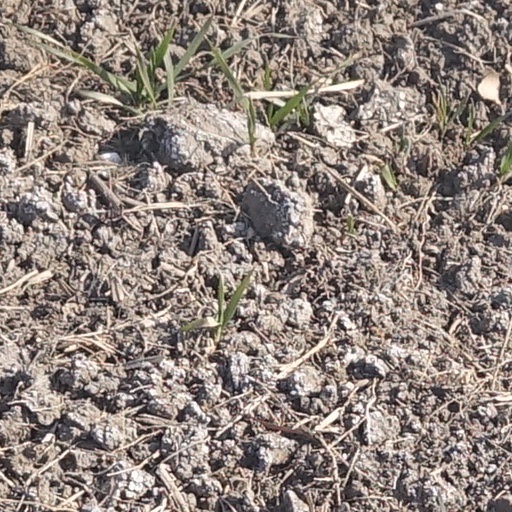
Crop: wheat